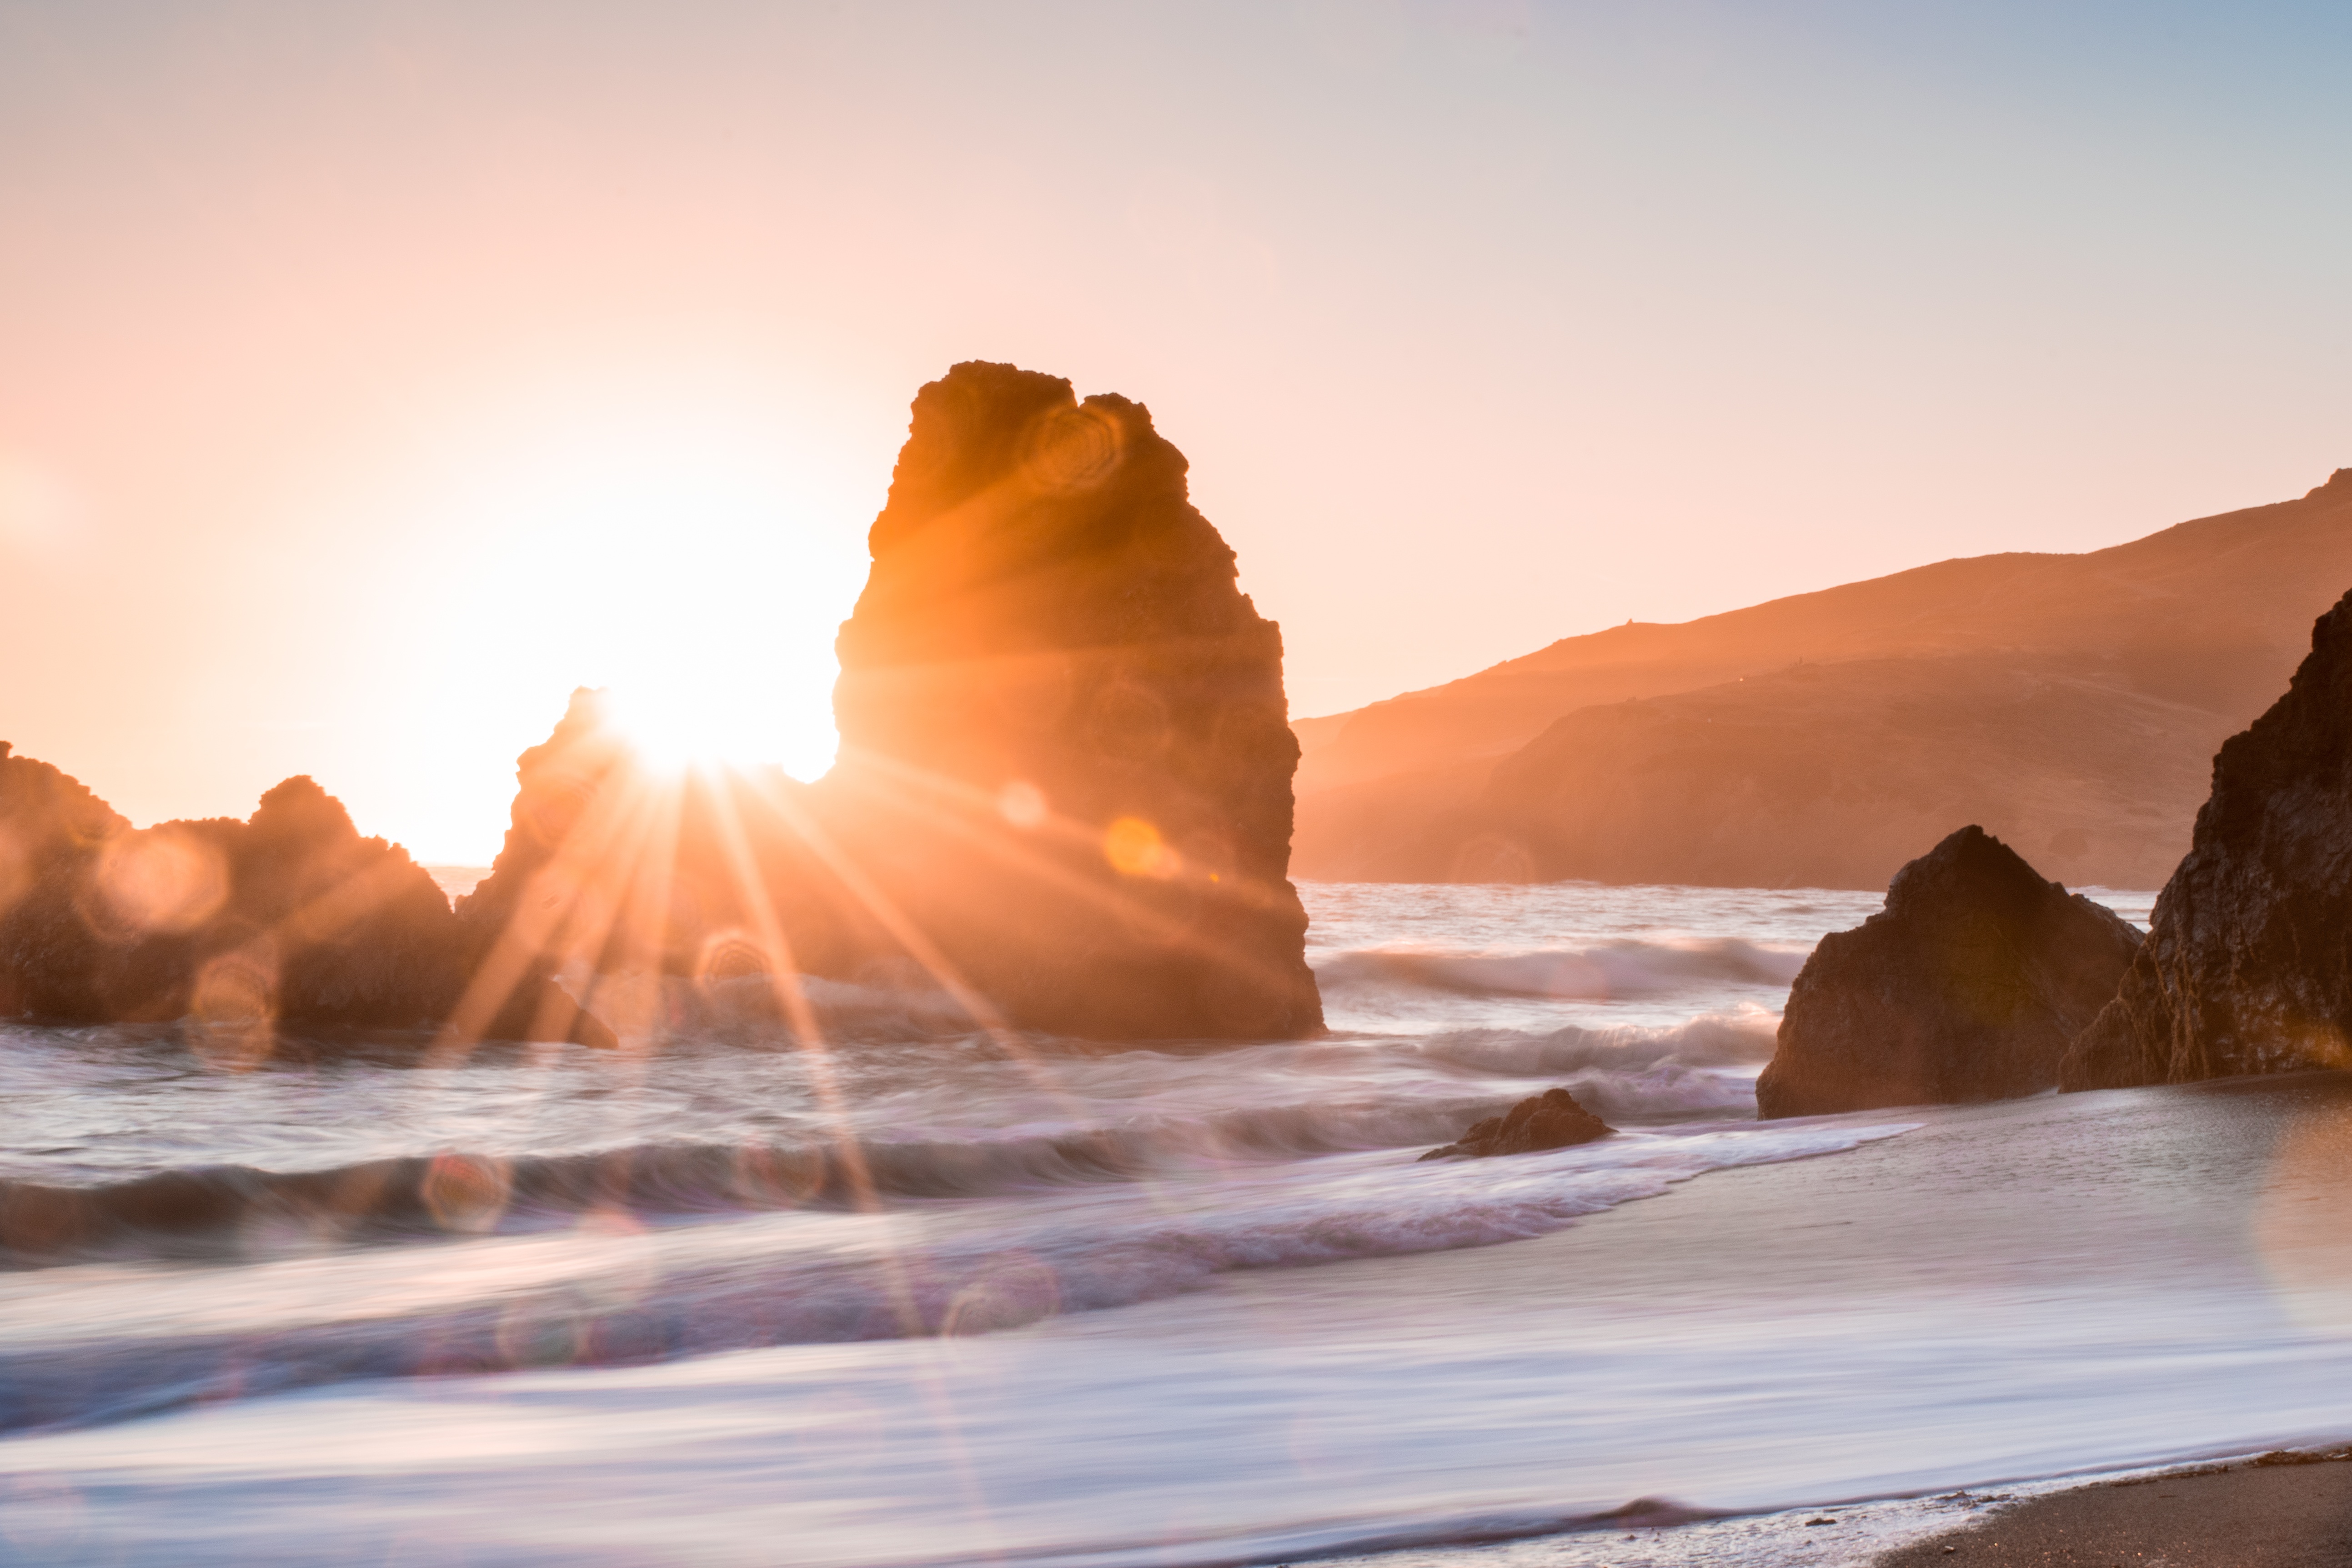
beach, landscape, sea, coast, rock, ocean, horizon, cloud, sunrise, sunset, sunlight, morning, shore, wave, dawn, dusk, reflection, terrain, natural environment, atmospheric phenomenon